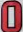
Number: 0